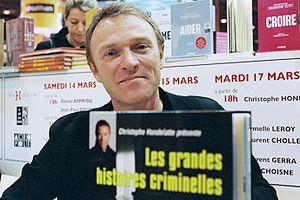
Christophe Hondelatte est un journaliste français de radio et de télévision. salon du livre 2009
Christophe Hondelatte, né le 17 décembre 1962 à Bayonne, est un journaliste français de radio et de télévision.